Panou

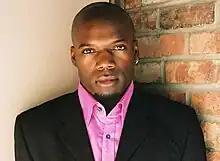
Panou

His birth-name translates to 'God Among Us' in his native Creole. His first feature film was "Trial of a Serial Killer" in 1997; he has since had roles in such film projects as "", "Steal This Movie!" (as Bobby Seale), the independent feature "Fizzy Bizness", and the feature film "The Invisible". Panou has also appeared in television shows including "Caprica", "I Was A Sixth Grade Alien", "Stargate SG-1", and "Stargate Atlantis".